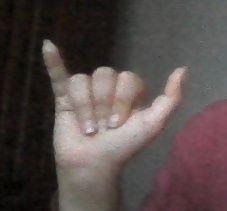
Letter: ya